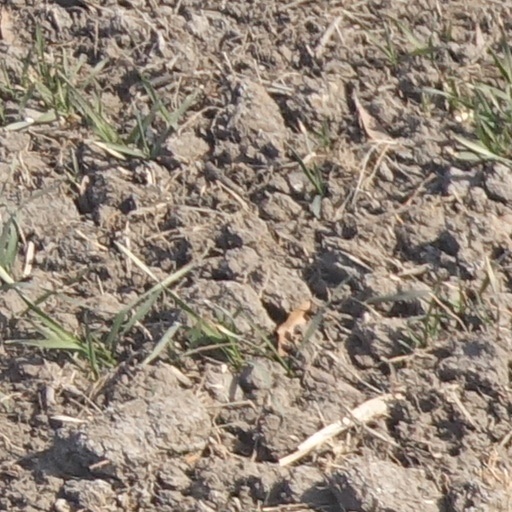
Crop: wheat